Telltale Lilac Bush

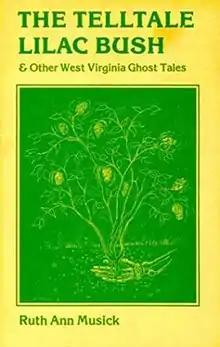
First edition cover

The Telltale Lilac Bush and Other West Virginia Ghost Tales is a collection of 100 folklore and ghost stories compiled by Ruth Ann Musick.